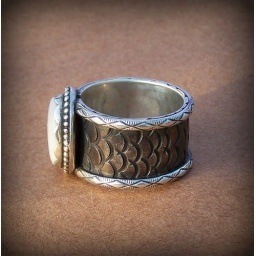
Manannan's ring of the White Dragon white opal wet in sterling silver .